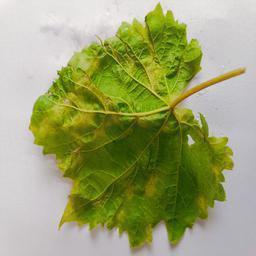
Label: Downy Mildew